K Foundation Burn a Million Quid

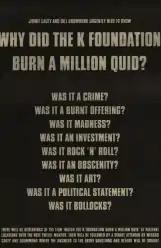
1995 poster announcing a screening tour of "Watch the K Foundation Burn a Million Quid"

K Foundation Burn a Million Quid was a work of performance art executed and filmed on 23 August 1994 in which the K Foundation, an art duo consisting of Bill Drummond and Jimmy Cauty, burned £1 million (equivalent to £ million in ) in the back of a disused boathouse on the Ardfin Estate on the Scottish island of Jura. The money represented the bulk of the K Foundation's funds that had been previously earned by Drummond and Cauty as the KLF.